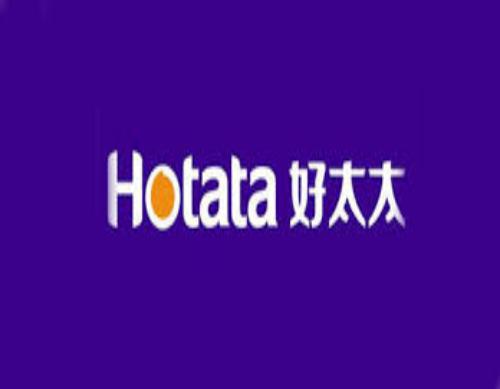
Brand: hotata
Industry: Necessities